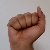
The image shows a hand gesture representing the letter 'A' in Indian Sign Language.